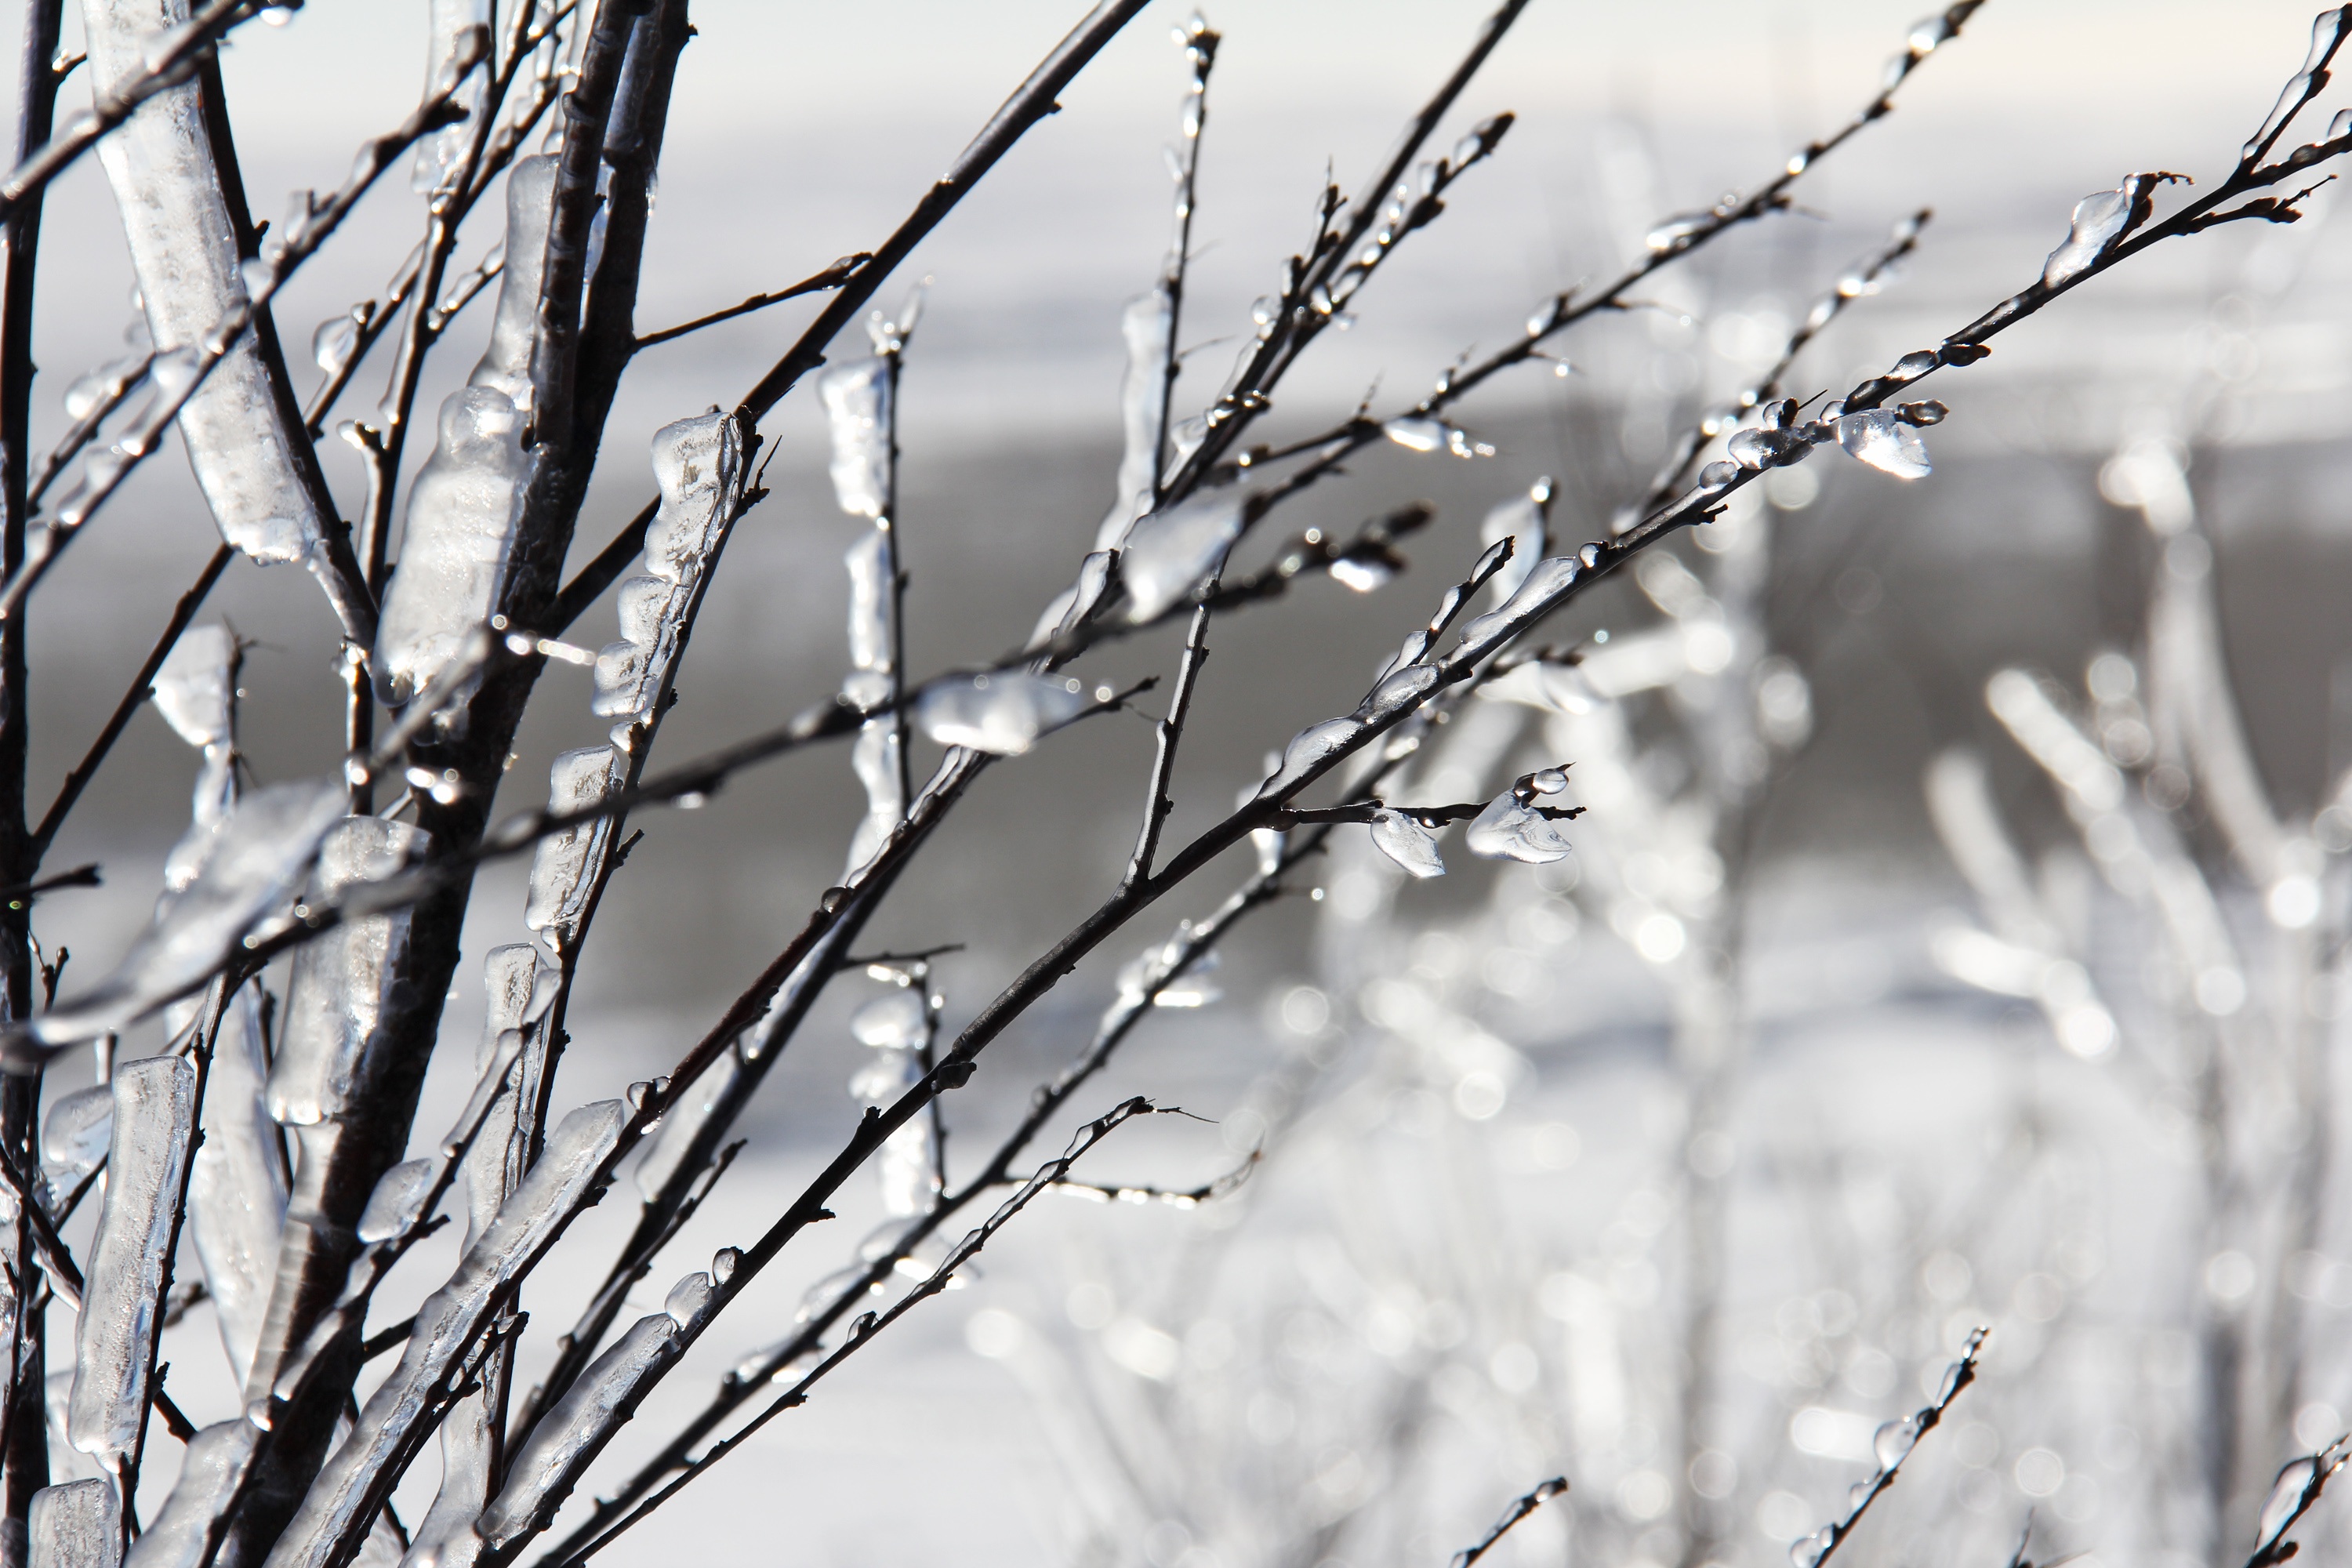
tree, nature, grass, branch, snow, cold, winter, black and white, plant, white, sunlight, leaf, flower, view, frost, europe, ice, spring, natural, weather, iceland, monochrome, season, twig, icy, amazing, beautiful, scandinavia, reykjavik, freezing, breathtaking, monochrome photography, plant stem, woody plant